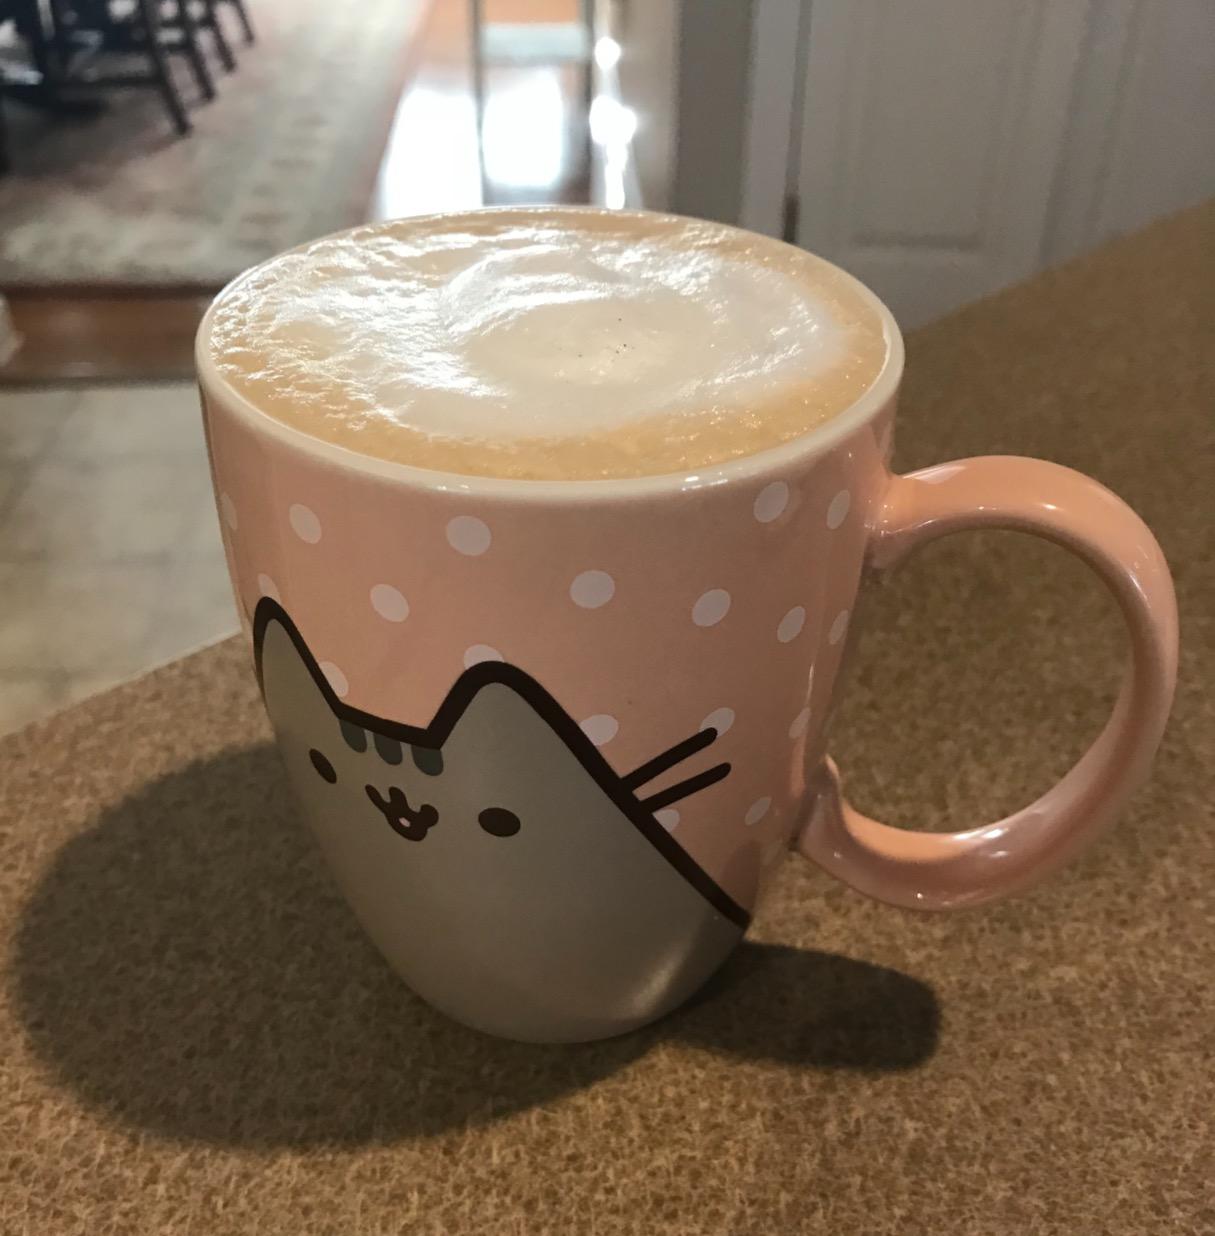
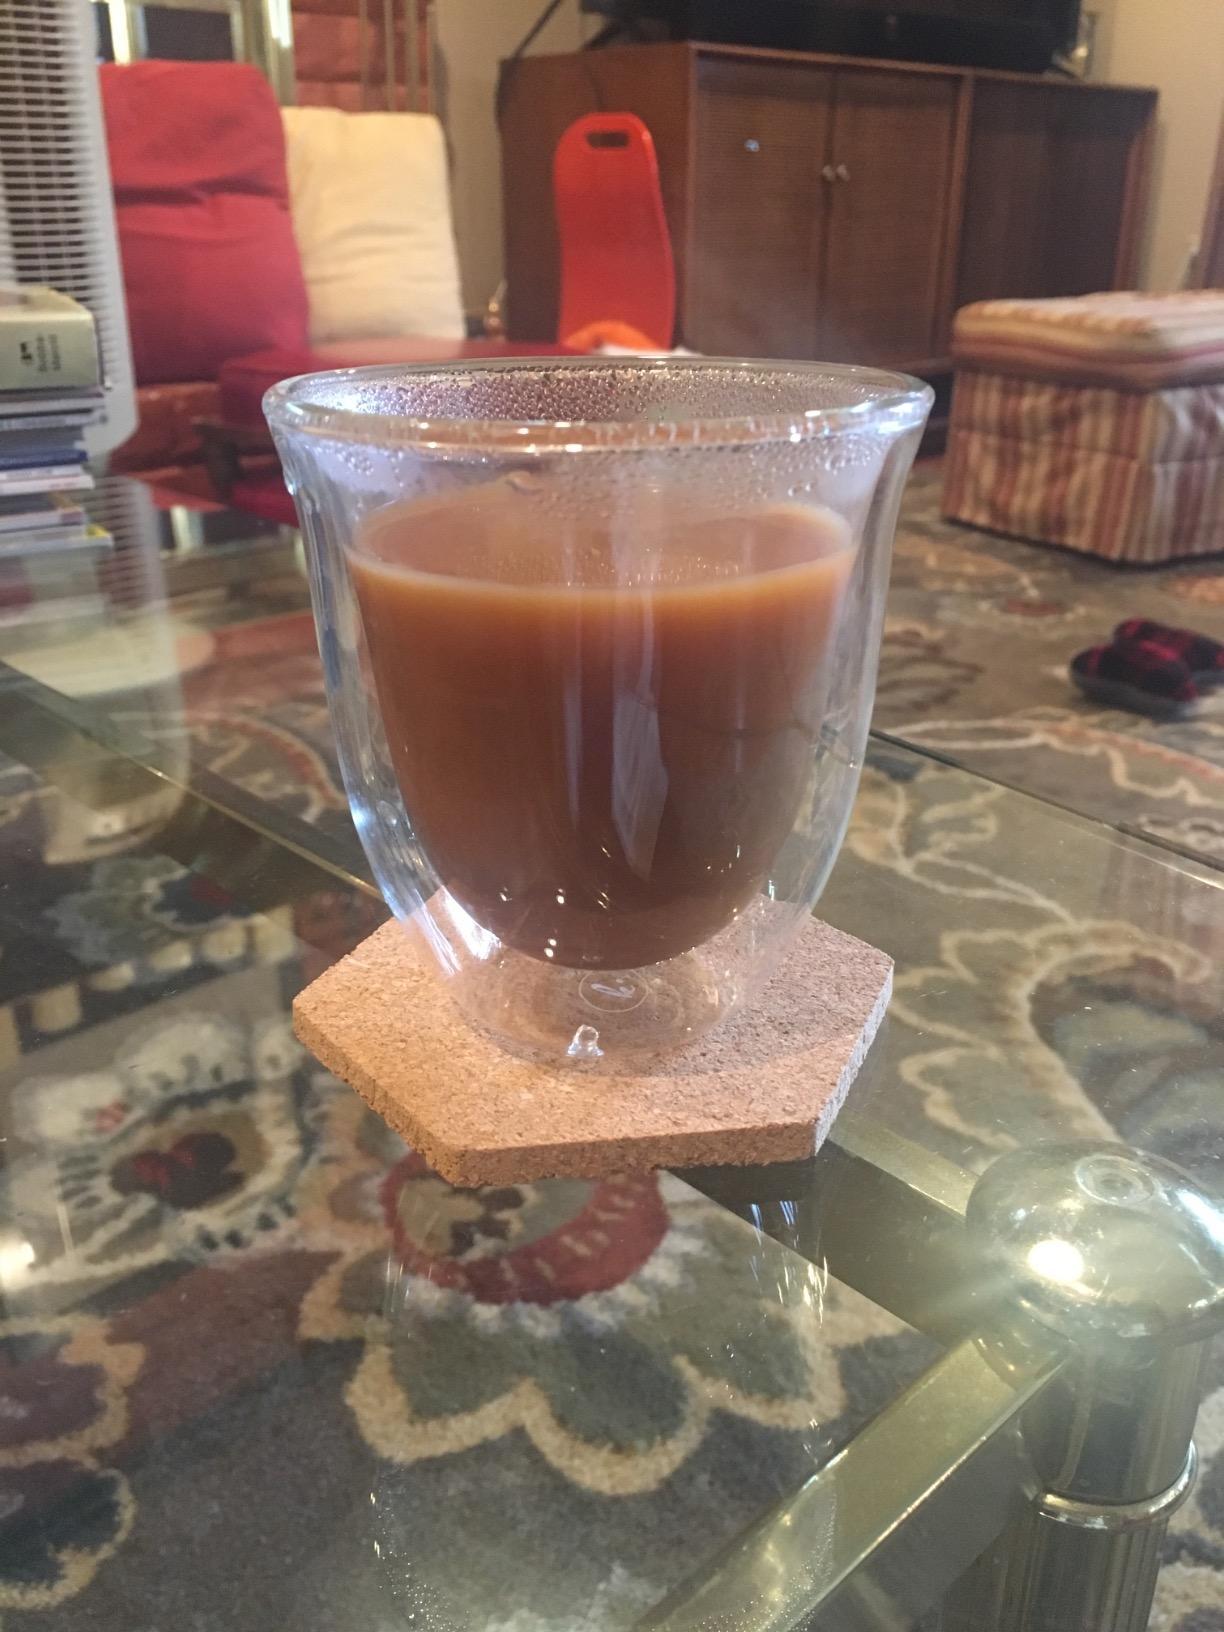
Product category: items_mug
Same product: no